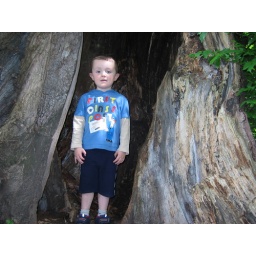
Small boy in a tree